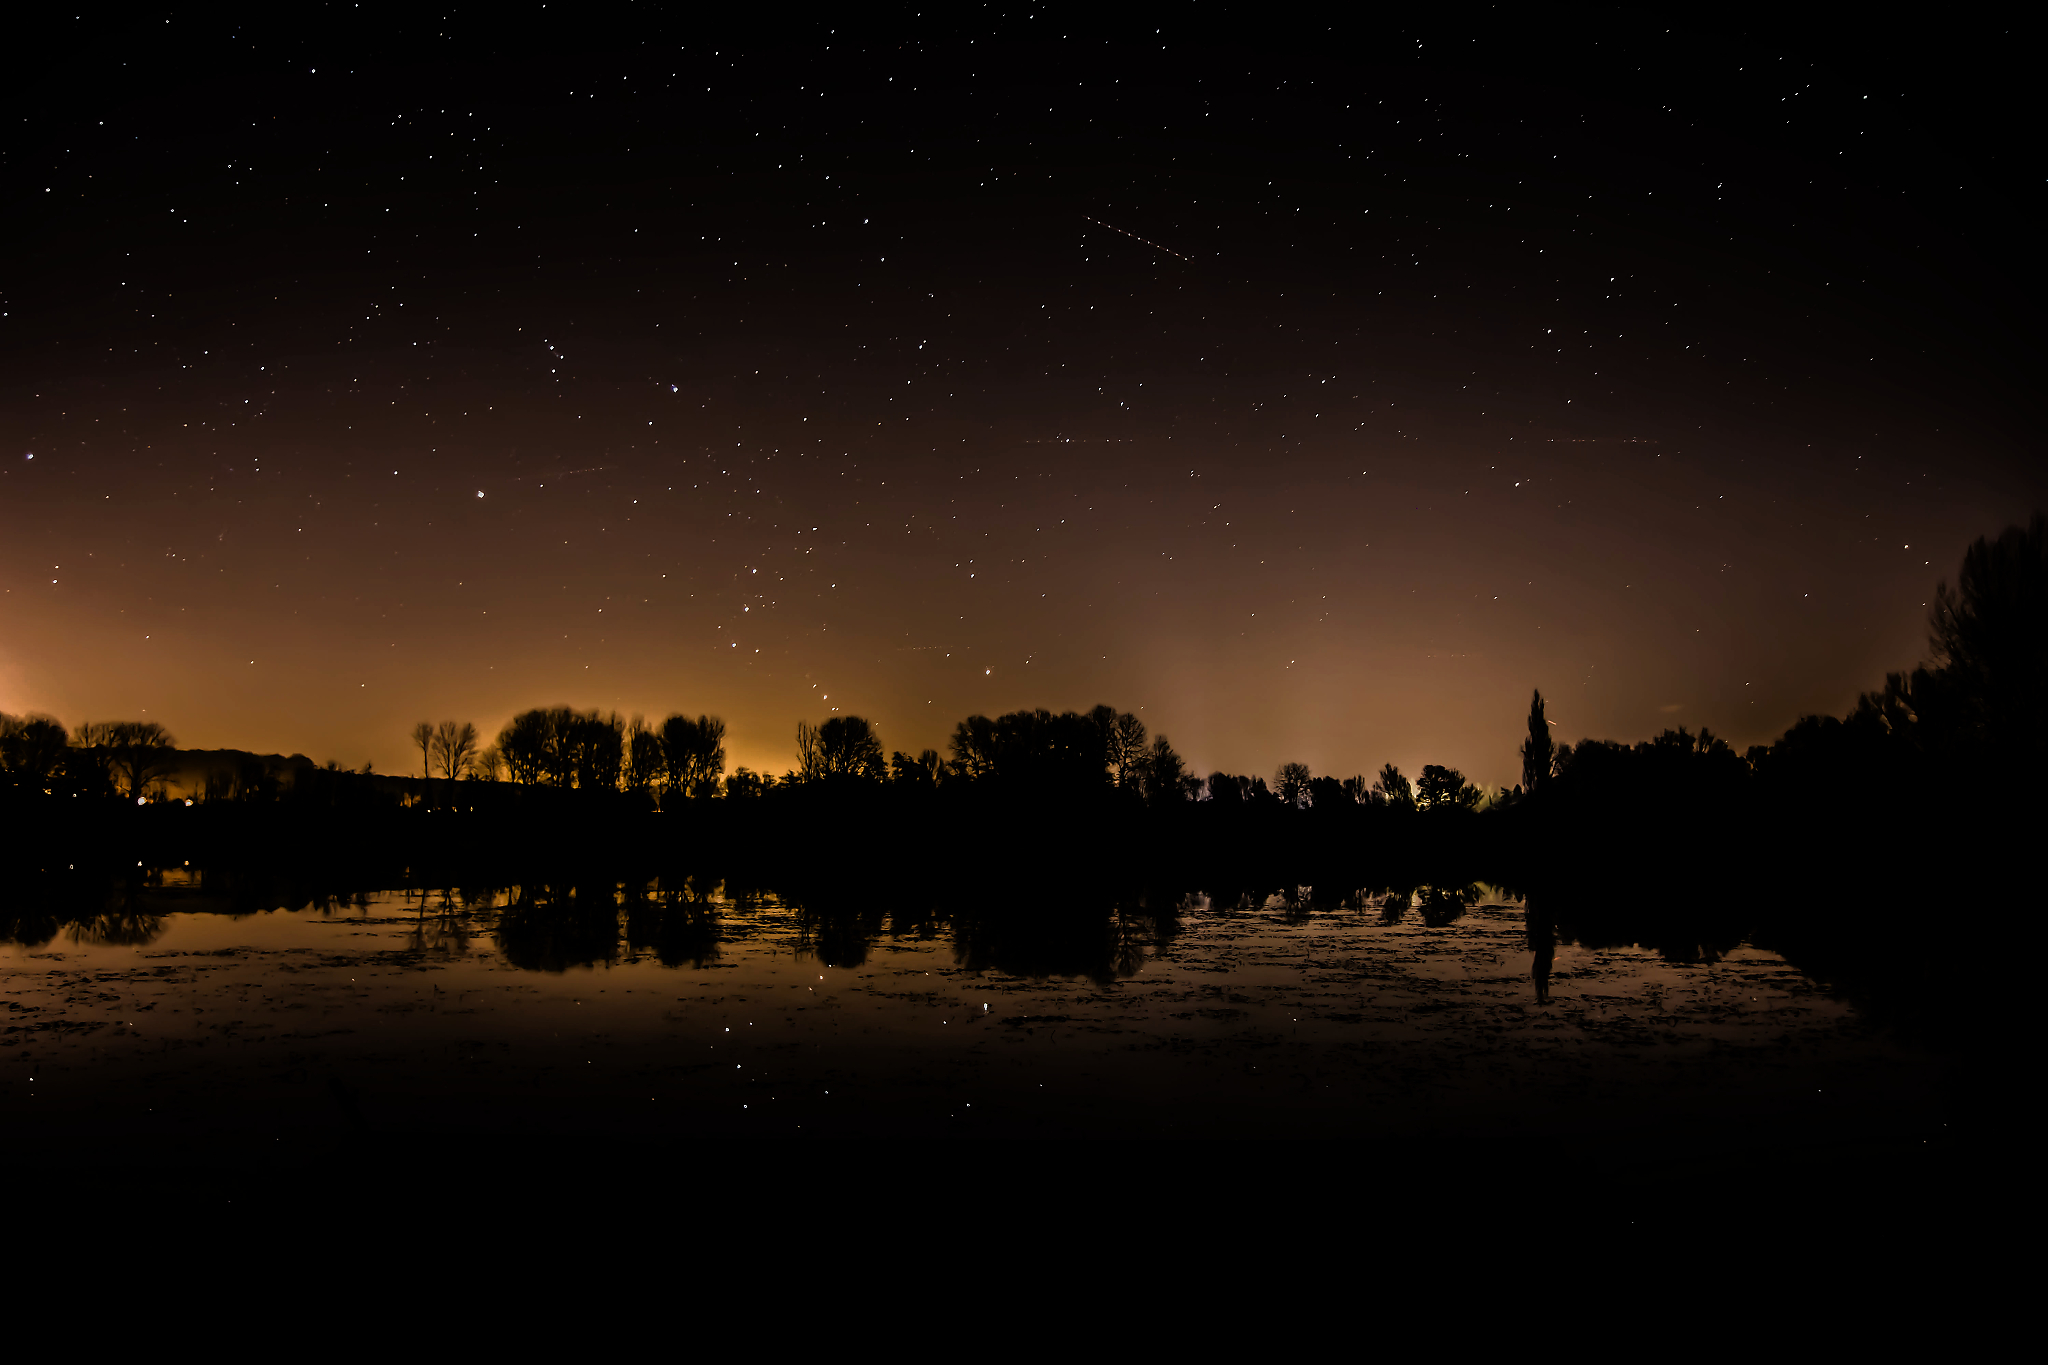
nature, forest, black, white, sky, night, atmosphere, water, darkness, reflection, atmosphere of earth, horizon, astronomical object, phenomenon, star, lighting, skyline, evening, dawn, outer space, landscape, dusk, astronomy, midnight, computer wallpaper, space, cityscape, tree